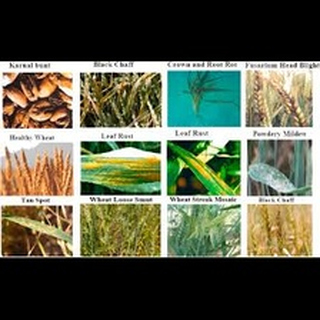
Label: wheat_common_root_rot